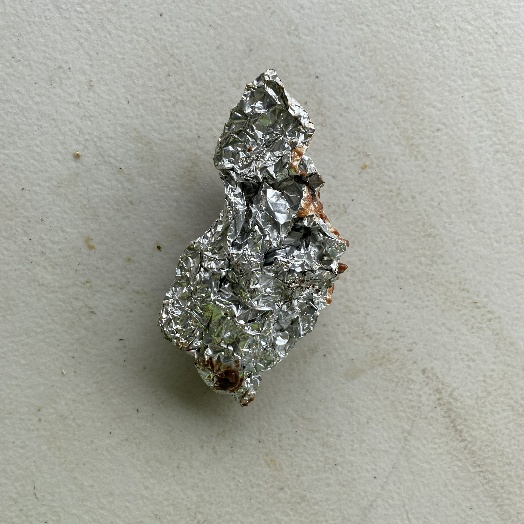
Label: Metal